Auto racing

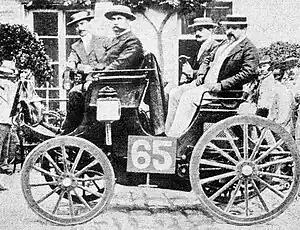
Albert Lemaître classified first in his Peugeot Type 5 3hp in the Paris–Rouen.

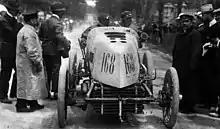
Fernand Gabriel driving a Mors in Paris-Madrid 1903

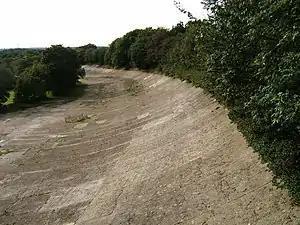
A remaining section of the Brooklands track in 2007

The first prearranged match race of two self-powered road vehicles over a prescribed route occurred at 4:30 A.M. on August 30, 1867, between Ashton-under-Lyne and Old Trafford, England, a distance of . It was won by the carriage of Isaac Watt Boulton.